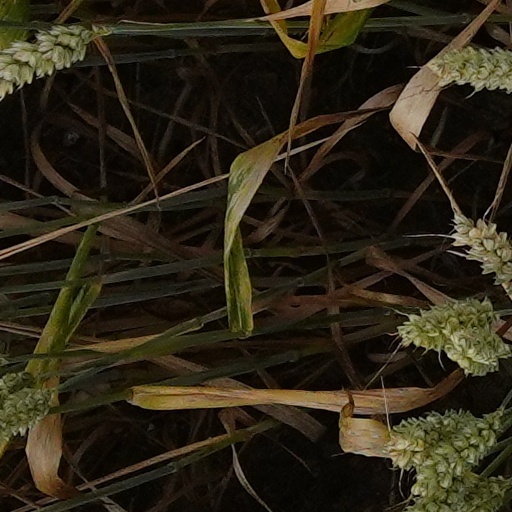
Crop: wheat